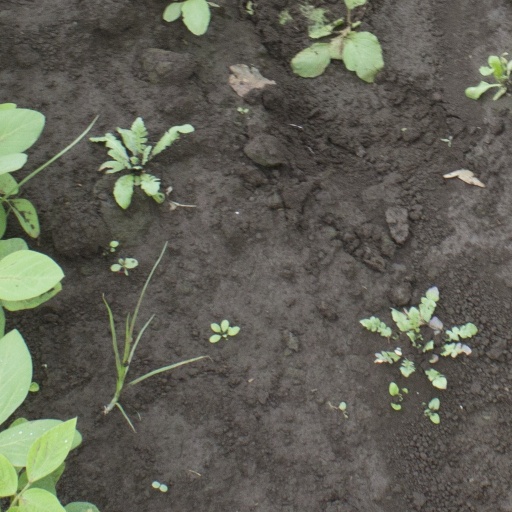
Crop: soybean